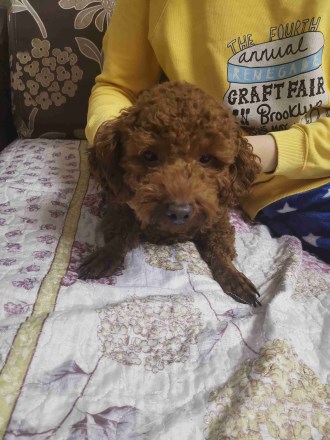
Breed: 7449-n000128-teddy